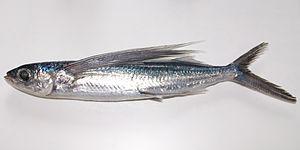
Cheilopogon est un genre de poissons de la famille des poissons-volants.
Une nageoire est un membre ou un appendice en général large et plat issu d'un repli cutané, permettant le mouvement et le soutien dans le milieu aquatique.